Fountain of Youth

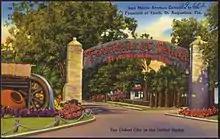
Postcard from the Fountain of Youth in St. Augustine

The city of St. Augustine, Florida, is home to the Fountain of Youth Archaeological Park, a tribute to the spot where Ponce de León was supposed to have landed according to promotional literature, although there is no historical or archaeological evidence to support the claim. There were several instances of the property being used as an attraction as early as the 1860s; the tourist attraction in its present form was created by Luella Day McConnell in 1904. Having abandoned her practice as a physician in Chicago and gone to the Yukon during the Klondike gold rush of the 1890s, she purchased the Park property in 1904 from Henry H. Williams, a British horticulturalist, with cash and diamonds, for which she became known in St. Augustine as "Diamond Lil".